Dolmen of the Four Maols

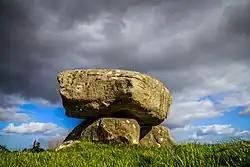

The Dolmen of the Four Maols is a cist and National Monument located in County Mayo, Ireland.